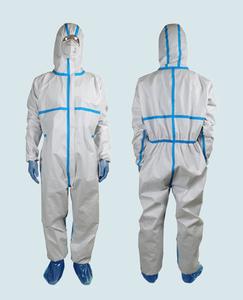
Objects detected:
Mask
Gloves
Gloves
Coverall
Coverall